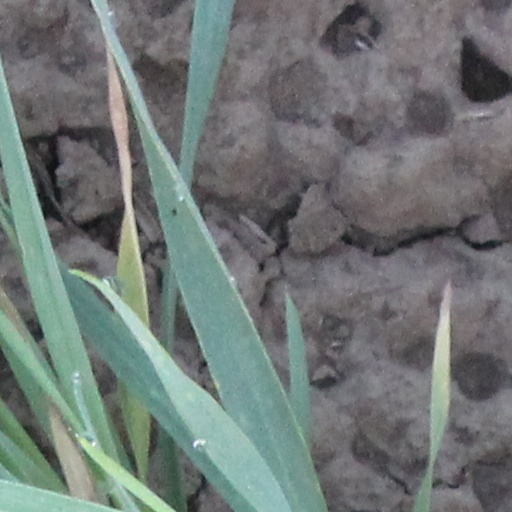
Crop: wheat